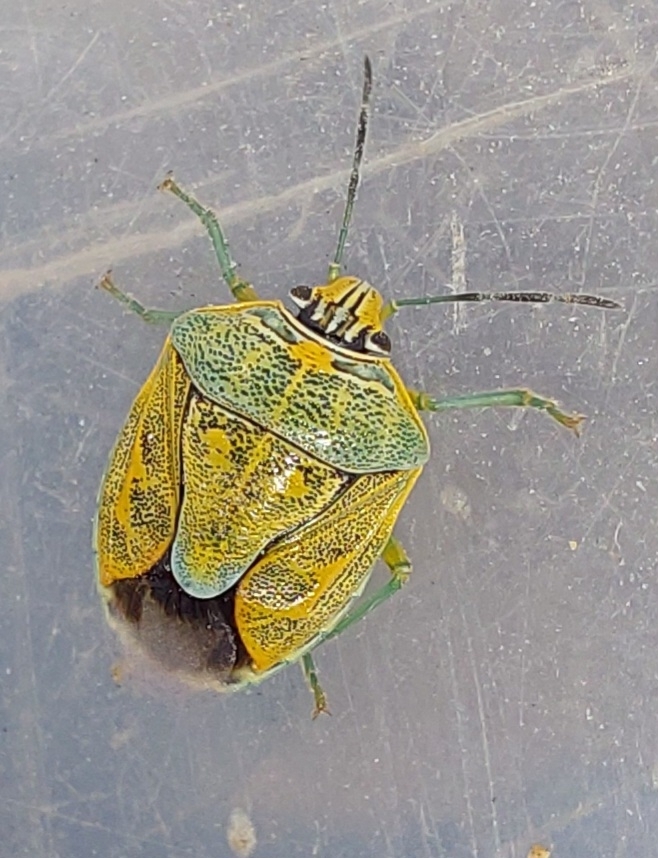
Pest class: stink_bug